Coriano

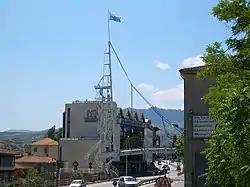
Border of San Marino view from the frazione "Cerasolo"

The castle "Cerasolo" was outside the jurisdiction of the archbishops of Ravenna, and belonged to the Municipality of Rimini. The construction of Castrum Ceresolo dates back to 1200 and its first two decades of the events of 1300 are related to the wars between the Guelphs (headed by Pandolfo Malatesta) and Ghibellines (the Counts of Montefeltro). The crashes are a constant succession of assaults, destruction and retaliation: the Ghibellines who were able to conquer and completely destroy the castle. The reconstruction was the work of Galeotto Malatesta in 1380, remained the property of the Malatesta family until 1469, when it was occupied by the Holy See, and then by Federico da Montefeltro. In 1504 the castle was occupied by the Venetians, and the superintendent Malipiero gives us this description: "Castle 4 miles away from Arimino which is in the hills, circunda high wall of step 8, without it, turn switch 110, in which poor habita 3 huomini in time of peace, of which there is a vice-captain. In time of war. homini all of his if the lurisdictione reduno in that. It has a door.. " Today there are visible remains of the old building, built in houses built later, resting on the remaining walls.